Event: Nepal Earthquake
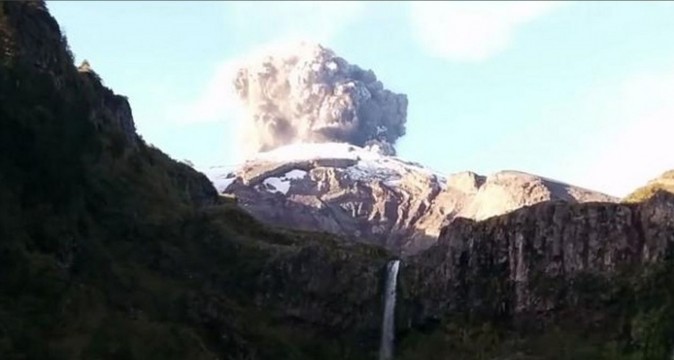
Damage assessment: no_damage